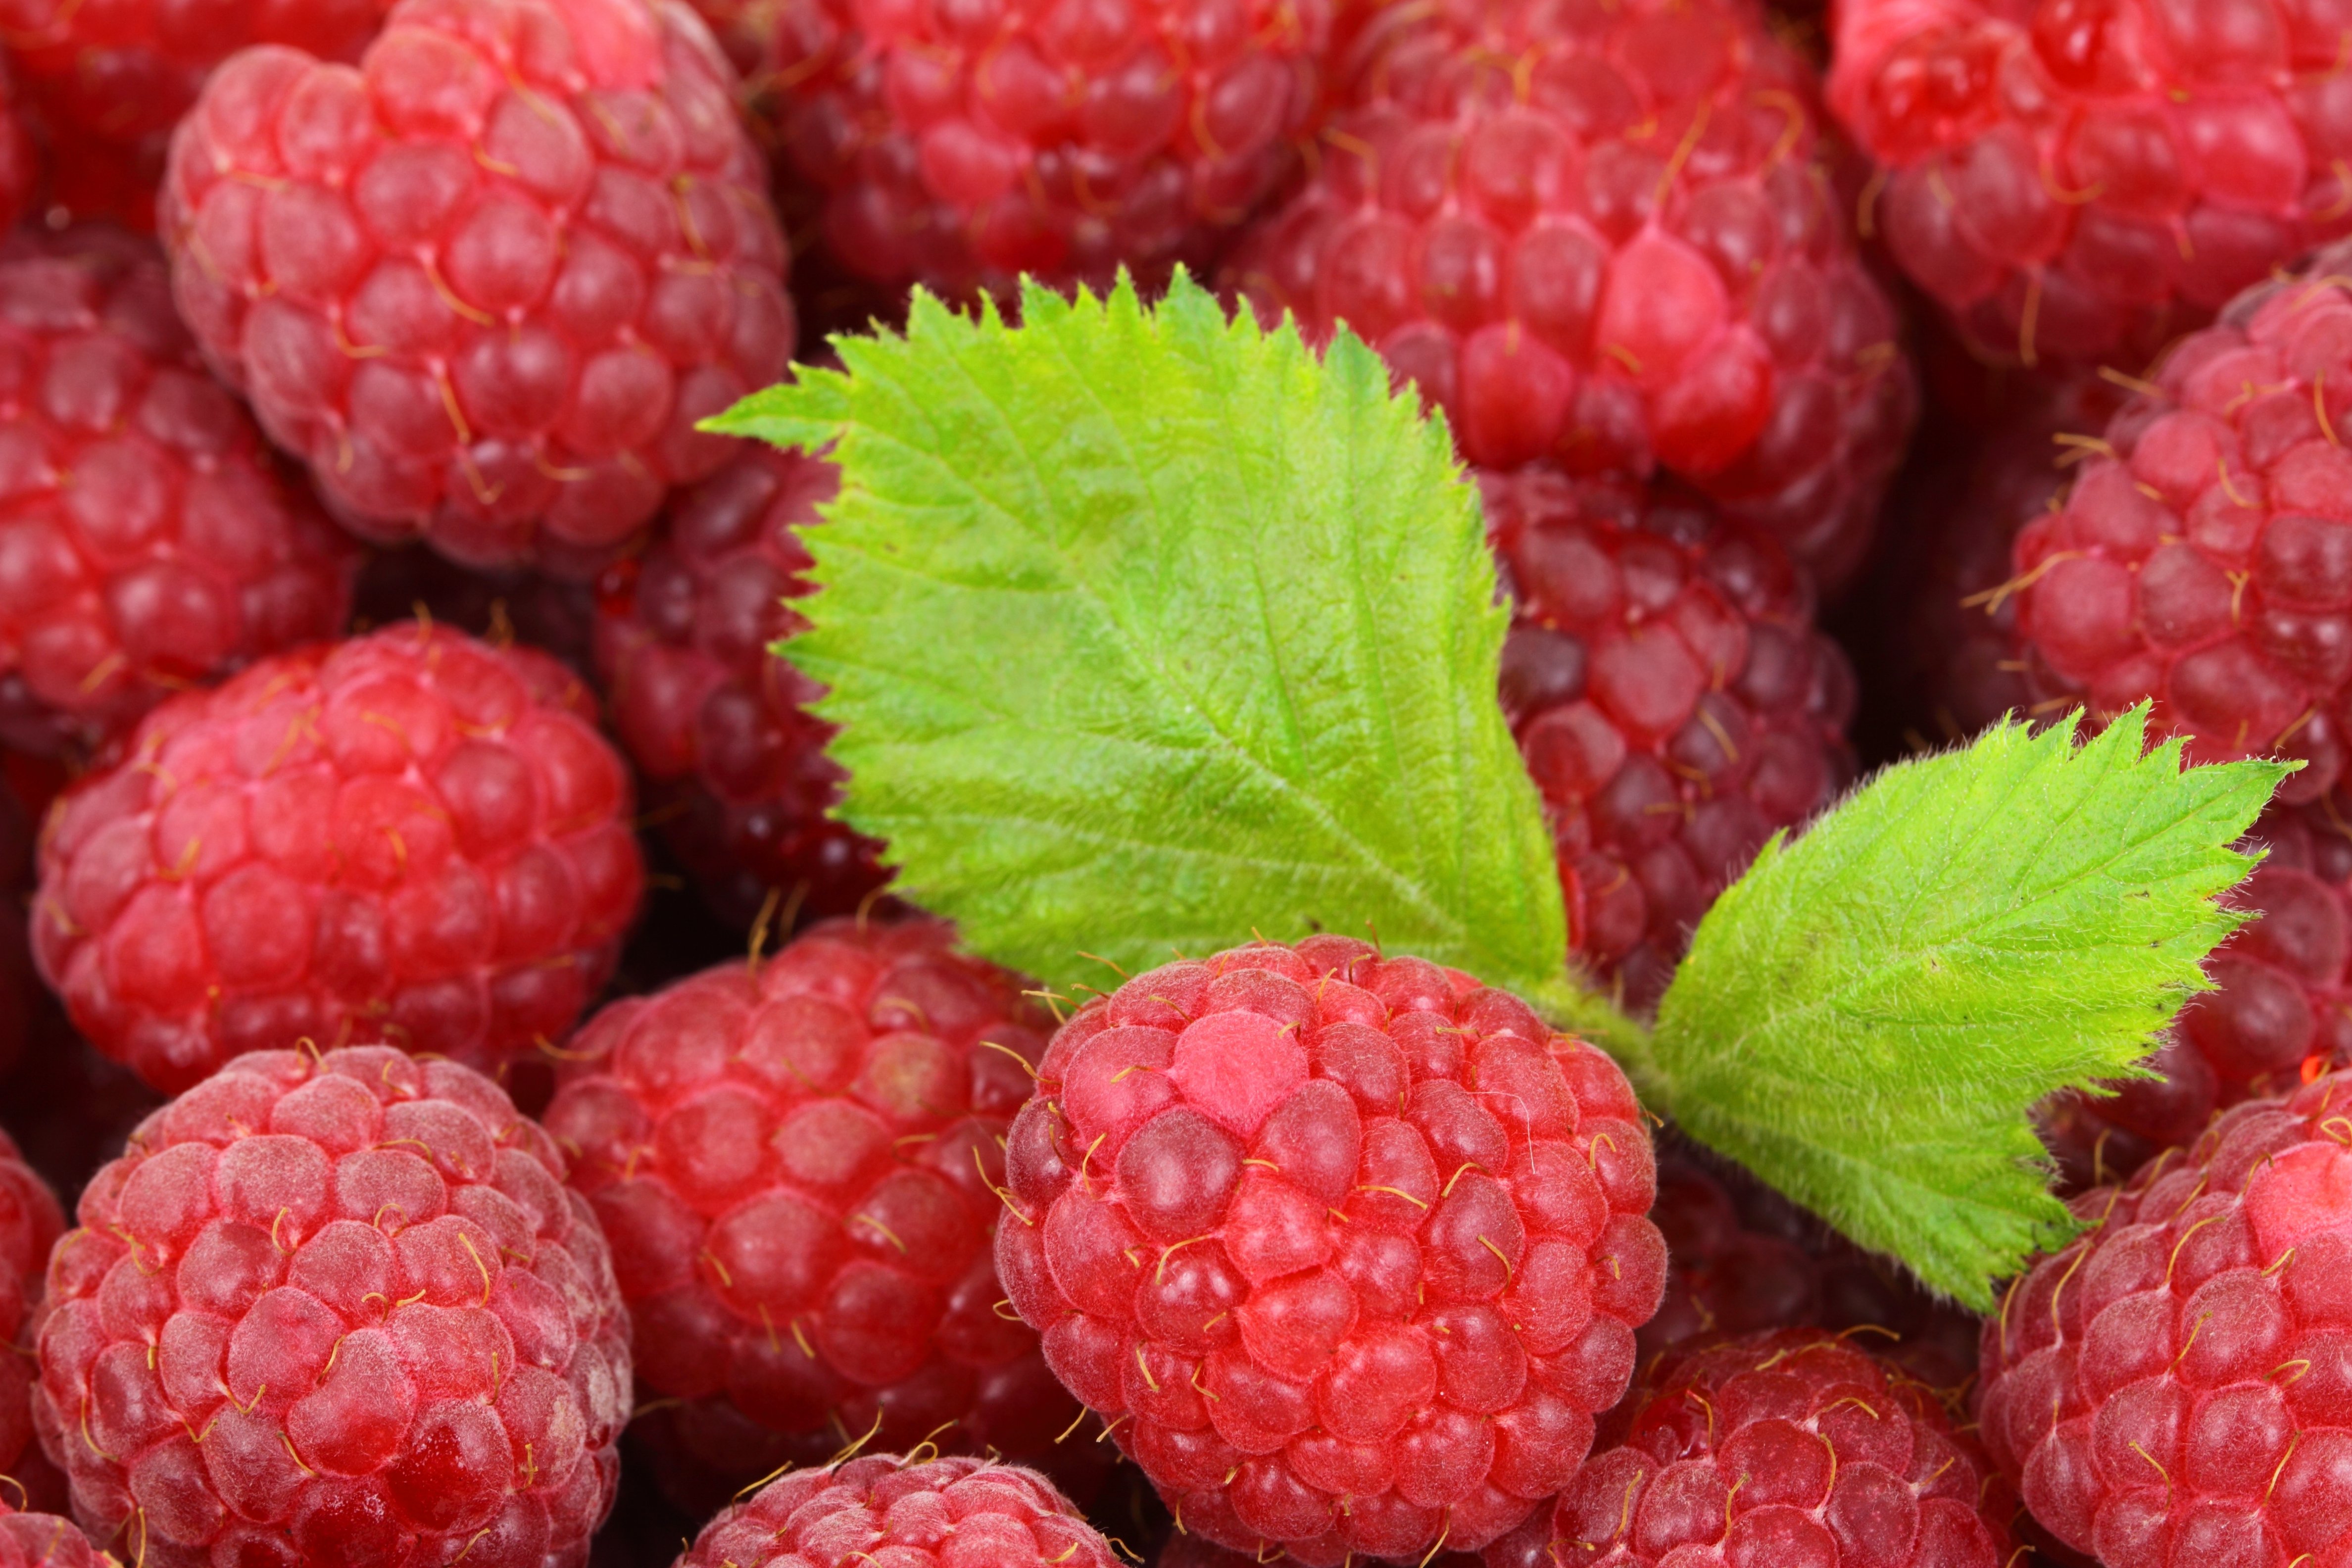
plant, raspberry, fruit, berry, leaf, flower, food, red, produce, healthy, blackberry, berries, raspberries, fruits, flowering plant, land plant, frutti di bosco, zante currant, boysenberry, loganberry, wine raspberry, tayberry